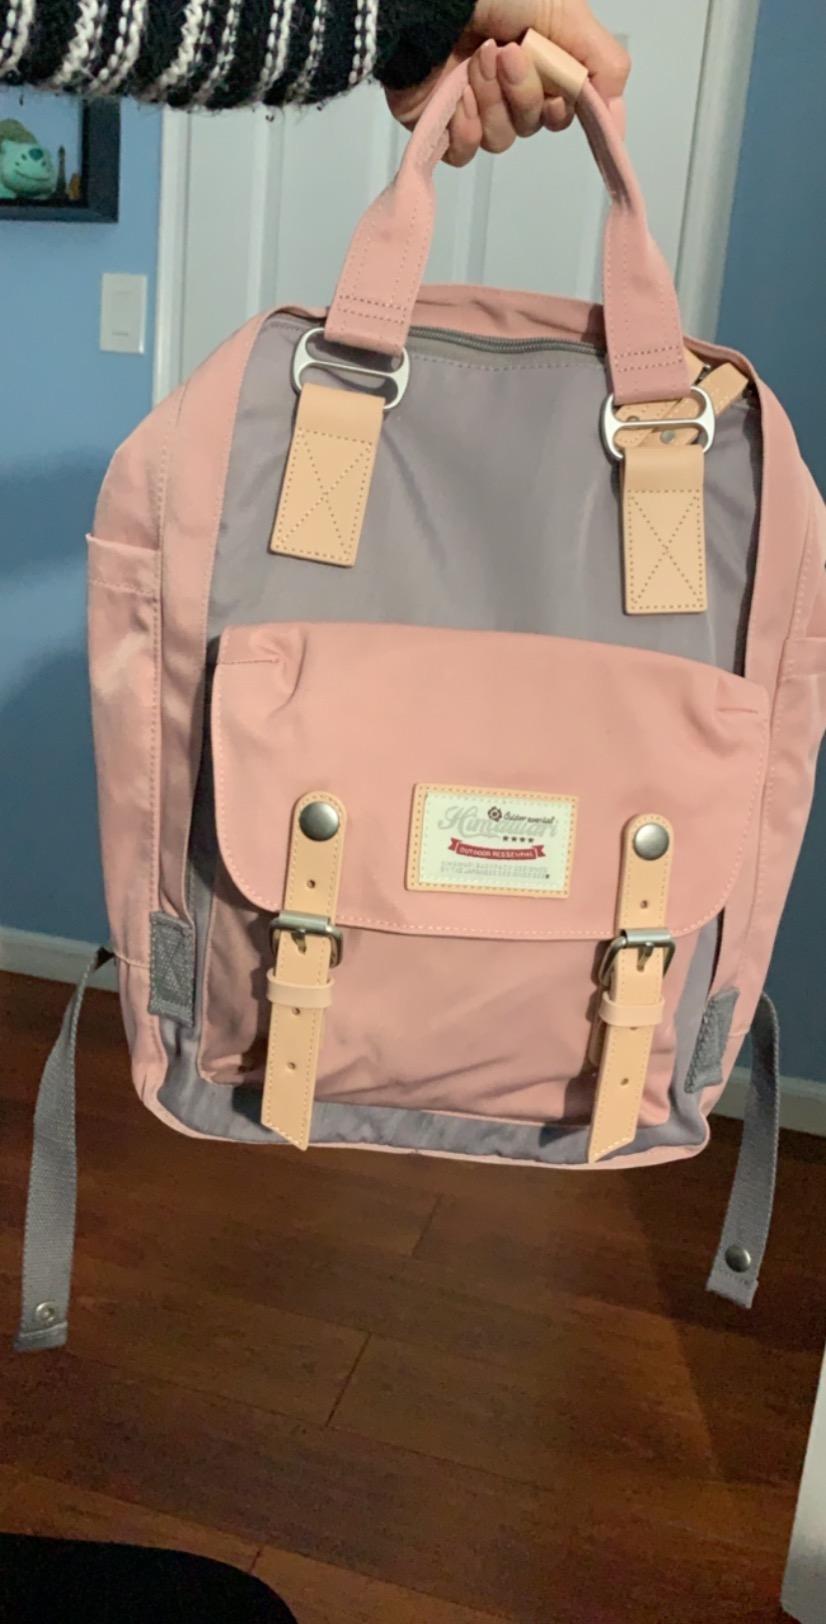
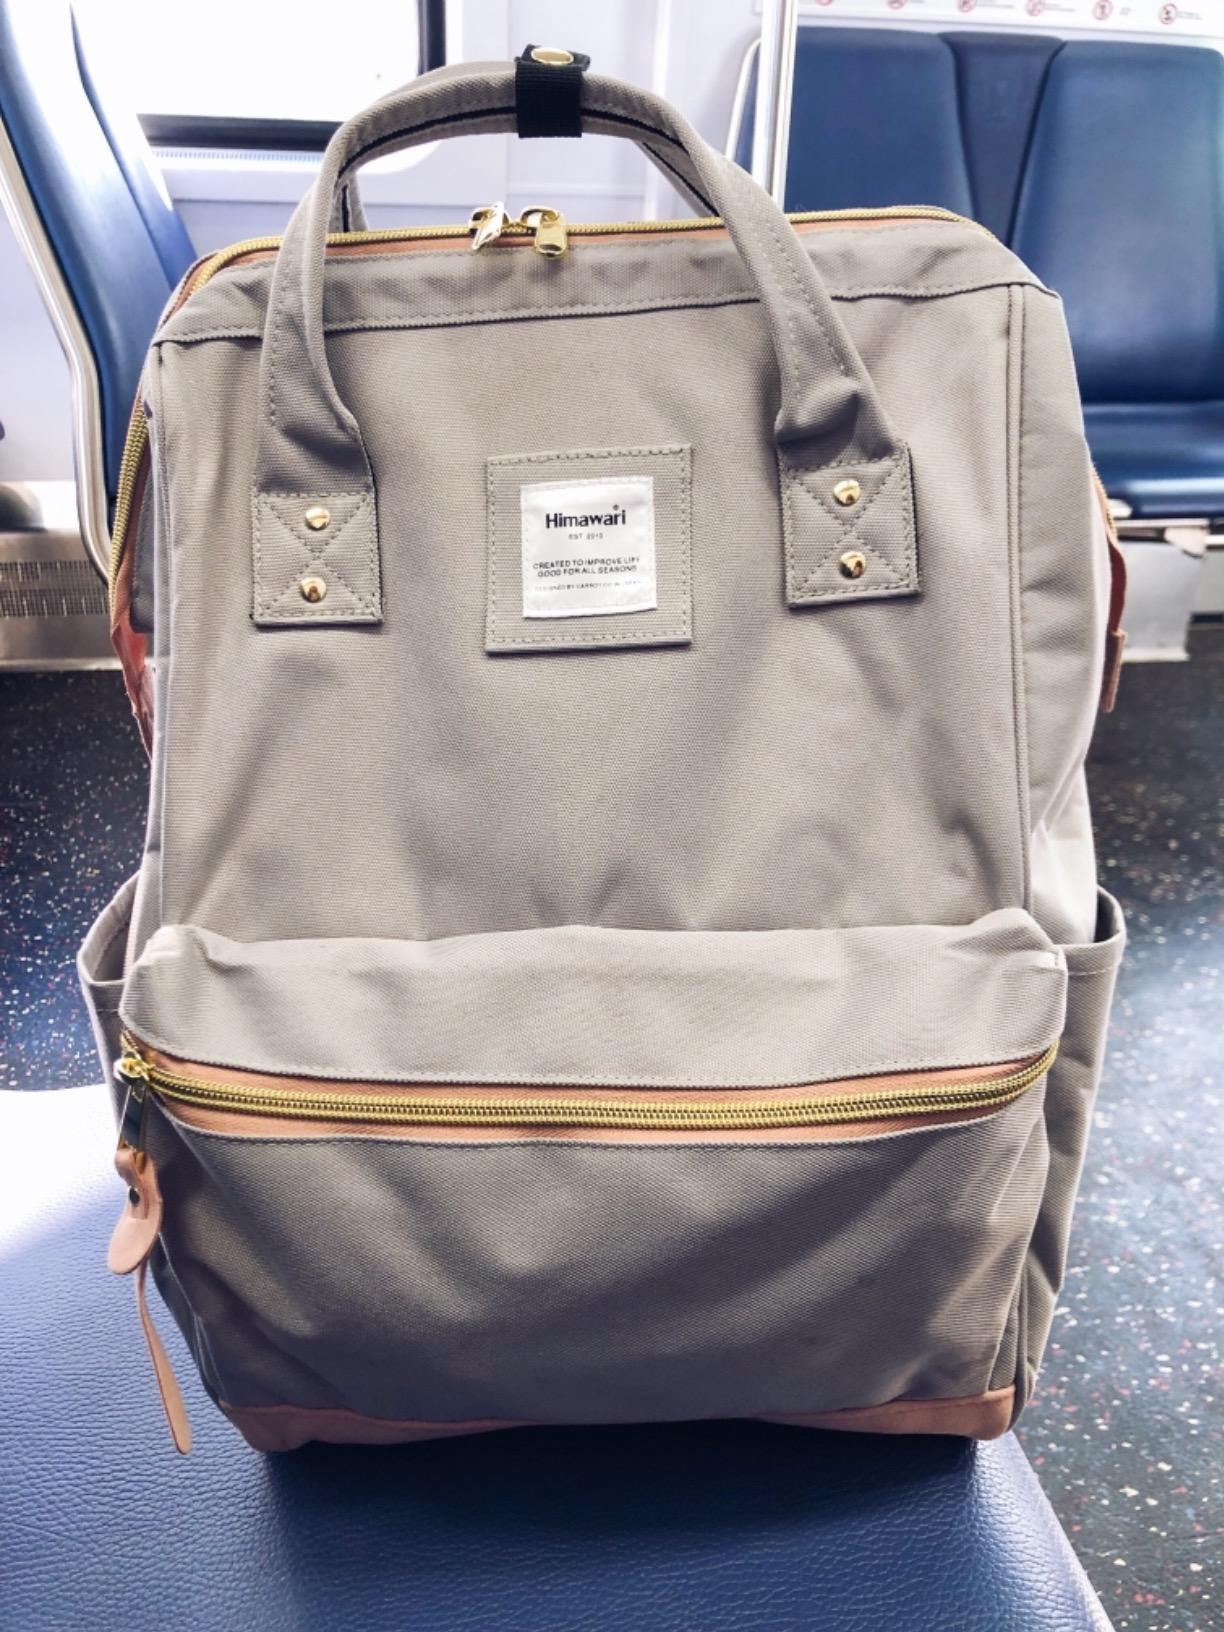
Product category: bag
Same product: no